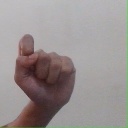
अक्षर: घ